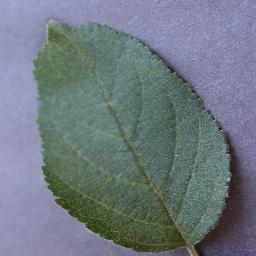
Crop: apple
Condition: healthy